Tunis

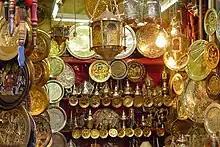
Souk En Nhas with items of copper

The medina of Tunis has been a UNESCO World Heritage Site since 1979. The Medina contains some 700 monuments, including palaces, mosques, mausoleums, madrasas, and fountains dating from the Almohad and the Hafsid periods. These ancient buildings include: